Roman Catholic Diocese of Shuozhou

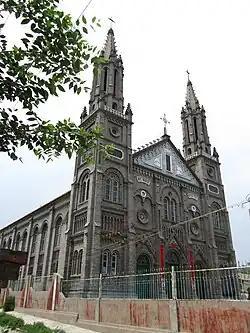
Cathedral of Shuozhou

The Roman Catholic Diocese of Shuozhou/Shuoxian is a diocese located in the city of Shuozhou (Shanxi) in the ecclesiastical province of Taiyuan in China.